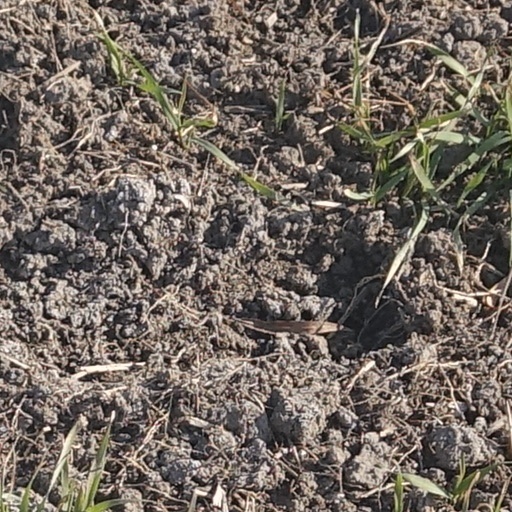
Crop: wheat